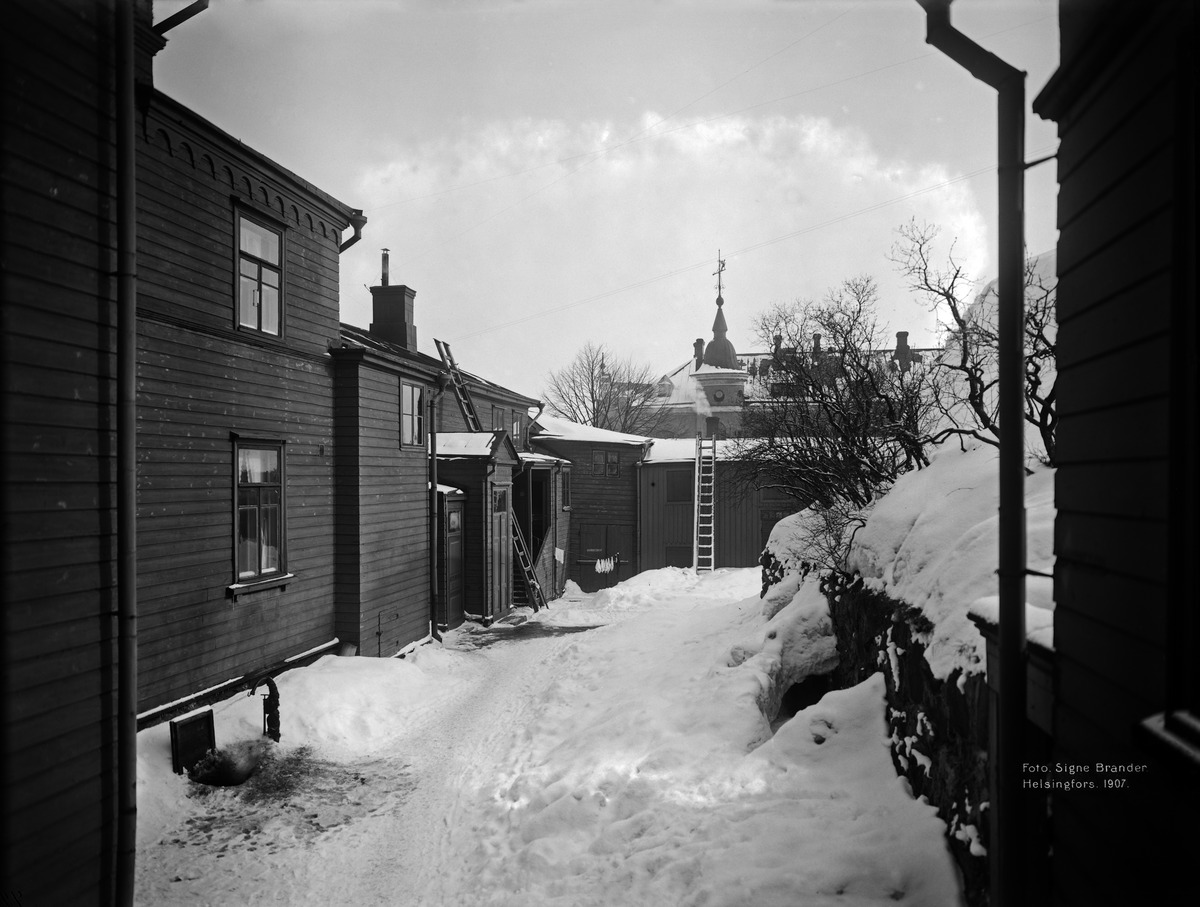
Kristianinkatu 8 - Kulmakatu 7 pihan puolelta
sisällön kuvaus: Kristianinkatu 8 - Kulmakatu 7 pihan puolelta. mustavalkoinen
Kuvaaja: Brander, Signe, valokuvaaja
Ajankohta: kuvausaika 1907
Paikka: Suomi, Uusimaa, Helsinki, Kruununhaka Helsinki, Kristianinkatu 8, Kulmakatu 7
Aiheet: puurakennukset, kaivot, talvi